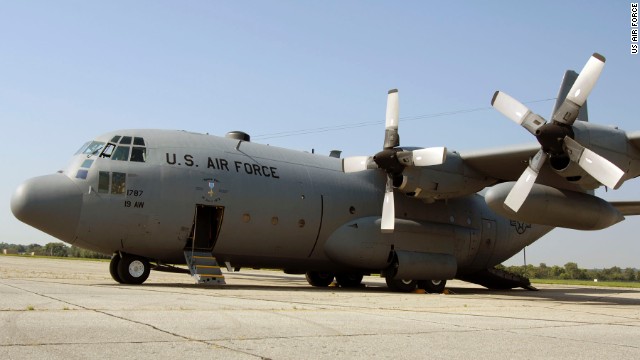
Vehicle type: Planes